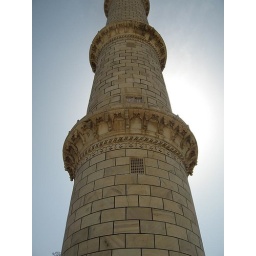
Looking straight up the tower which is really more white than this shows in the shade.